Off Our Backs

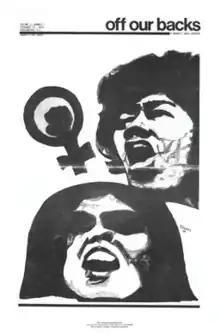
Cover art of "Off Our Backs"' first publication

"Off Our Backs" was founded in January 1970 by Marlene Wicks and Marilyn Salzman Webb in Washington, D.C. The original funding for the periodical came from $400 that was collected to start an anti-Vietnam War coffee house, with the idea for the paper stemming from frustration about the lack of news about the women’s liberation movement in mainstream media.